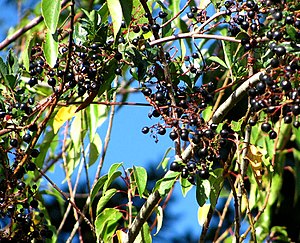
Japanvin / Galleri
Japanvin er en lian, som vokser i Sydamerika, hvor den er kendt som ”Voqui colorado’’. De små, blanke blade og den fingrenede vækst gør planten velegnet som stueplante.